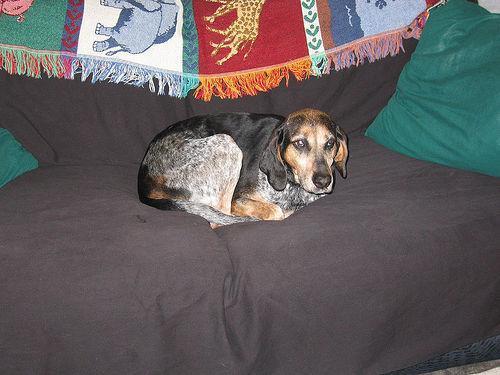
bluetick